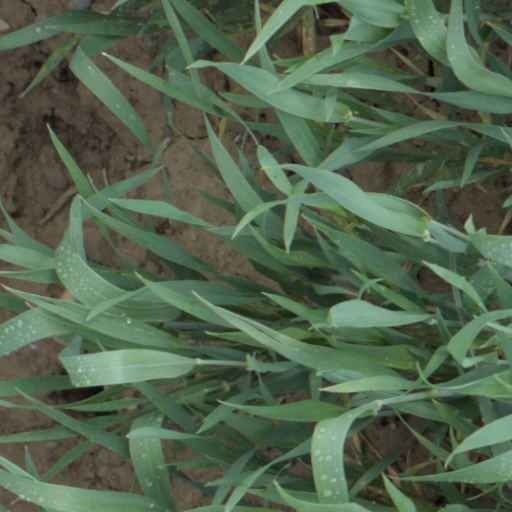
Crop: wheat